Hamza Division (Aleppo)

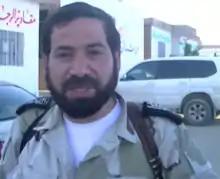
Yasser Abu al-Sheikh, commander of the Hamza Brigade until his death in April 2016

The Hamza Division was originally formed as the Hamza Brigade of the Free Syrian Army (FSA) in the southern countryside of the Hasakah Governorate in northeast Syria in 2013.